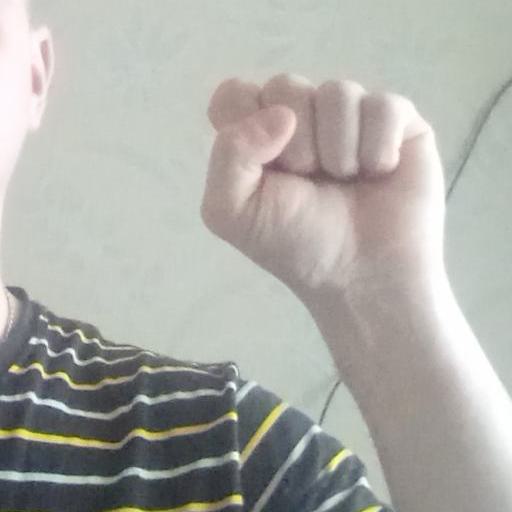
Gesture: fist